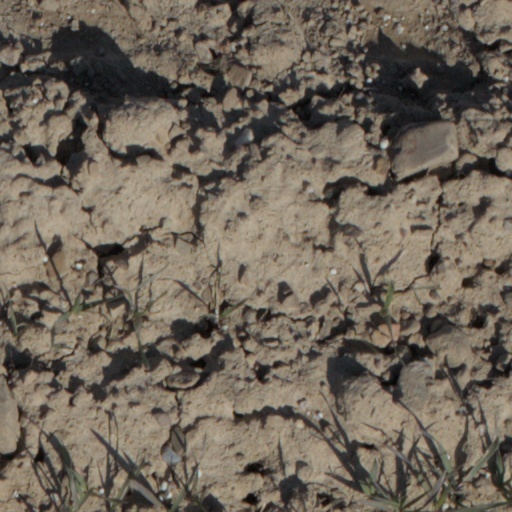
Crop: wheat